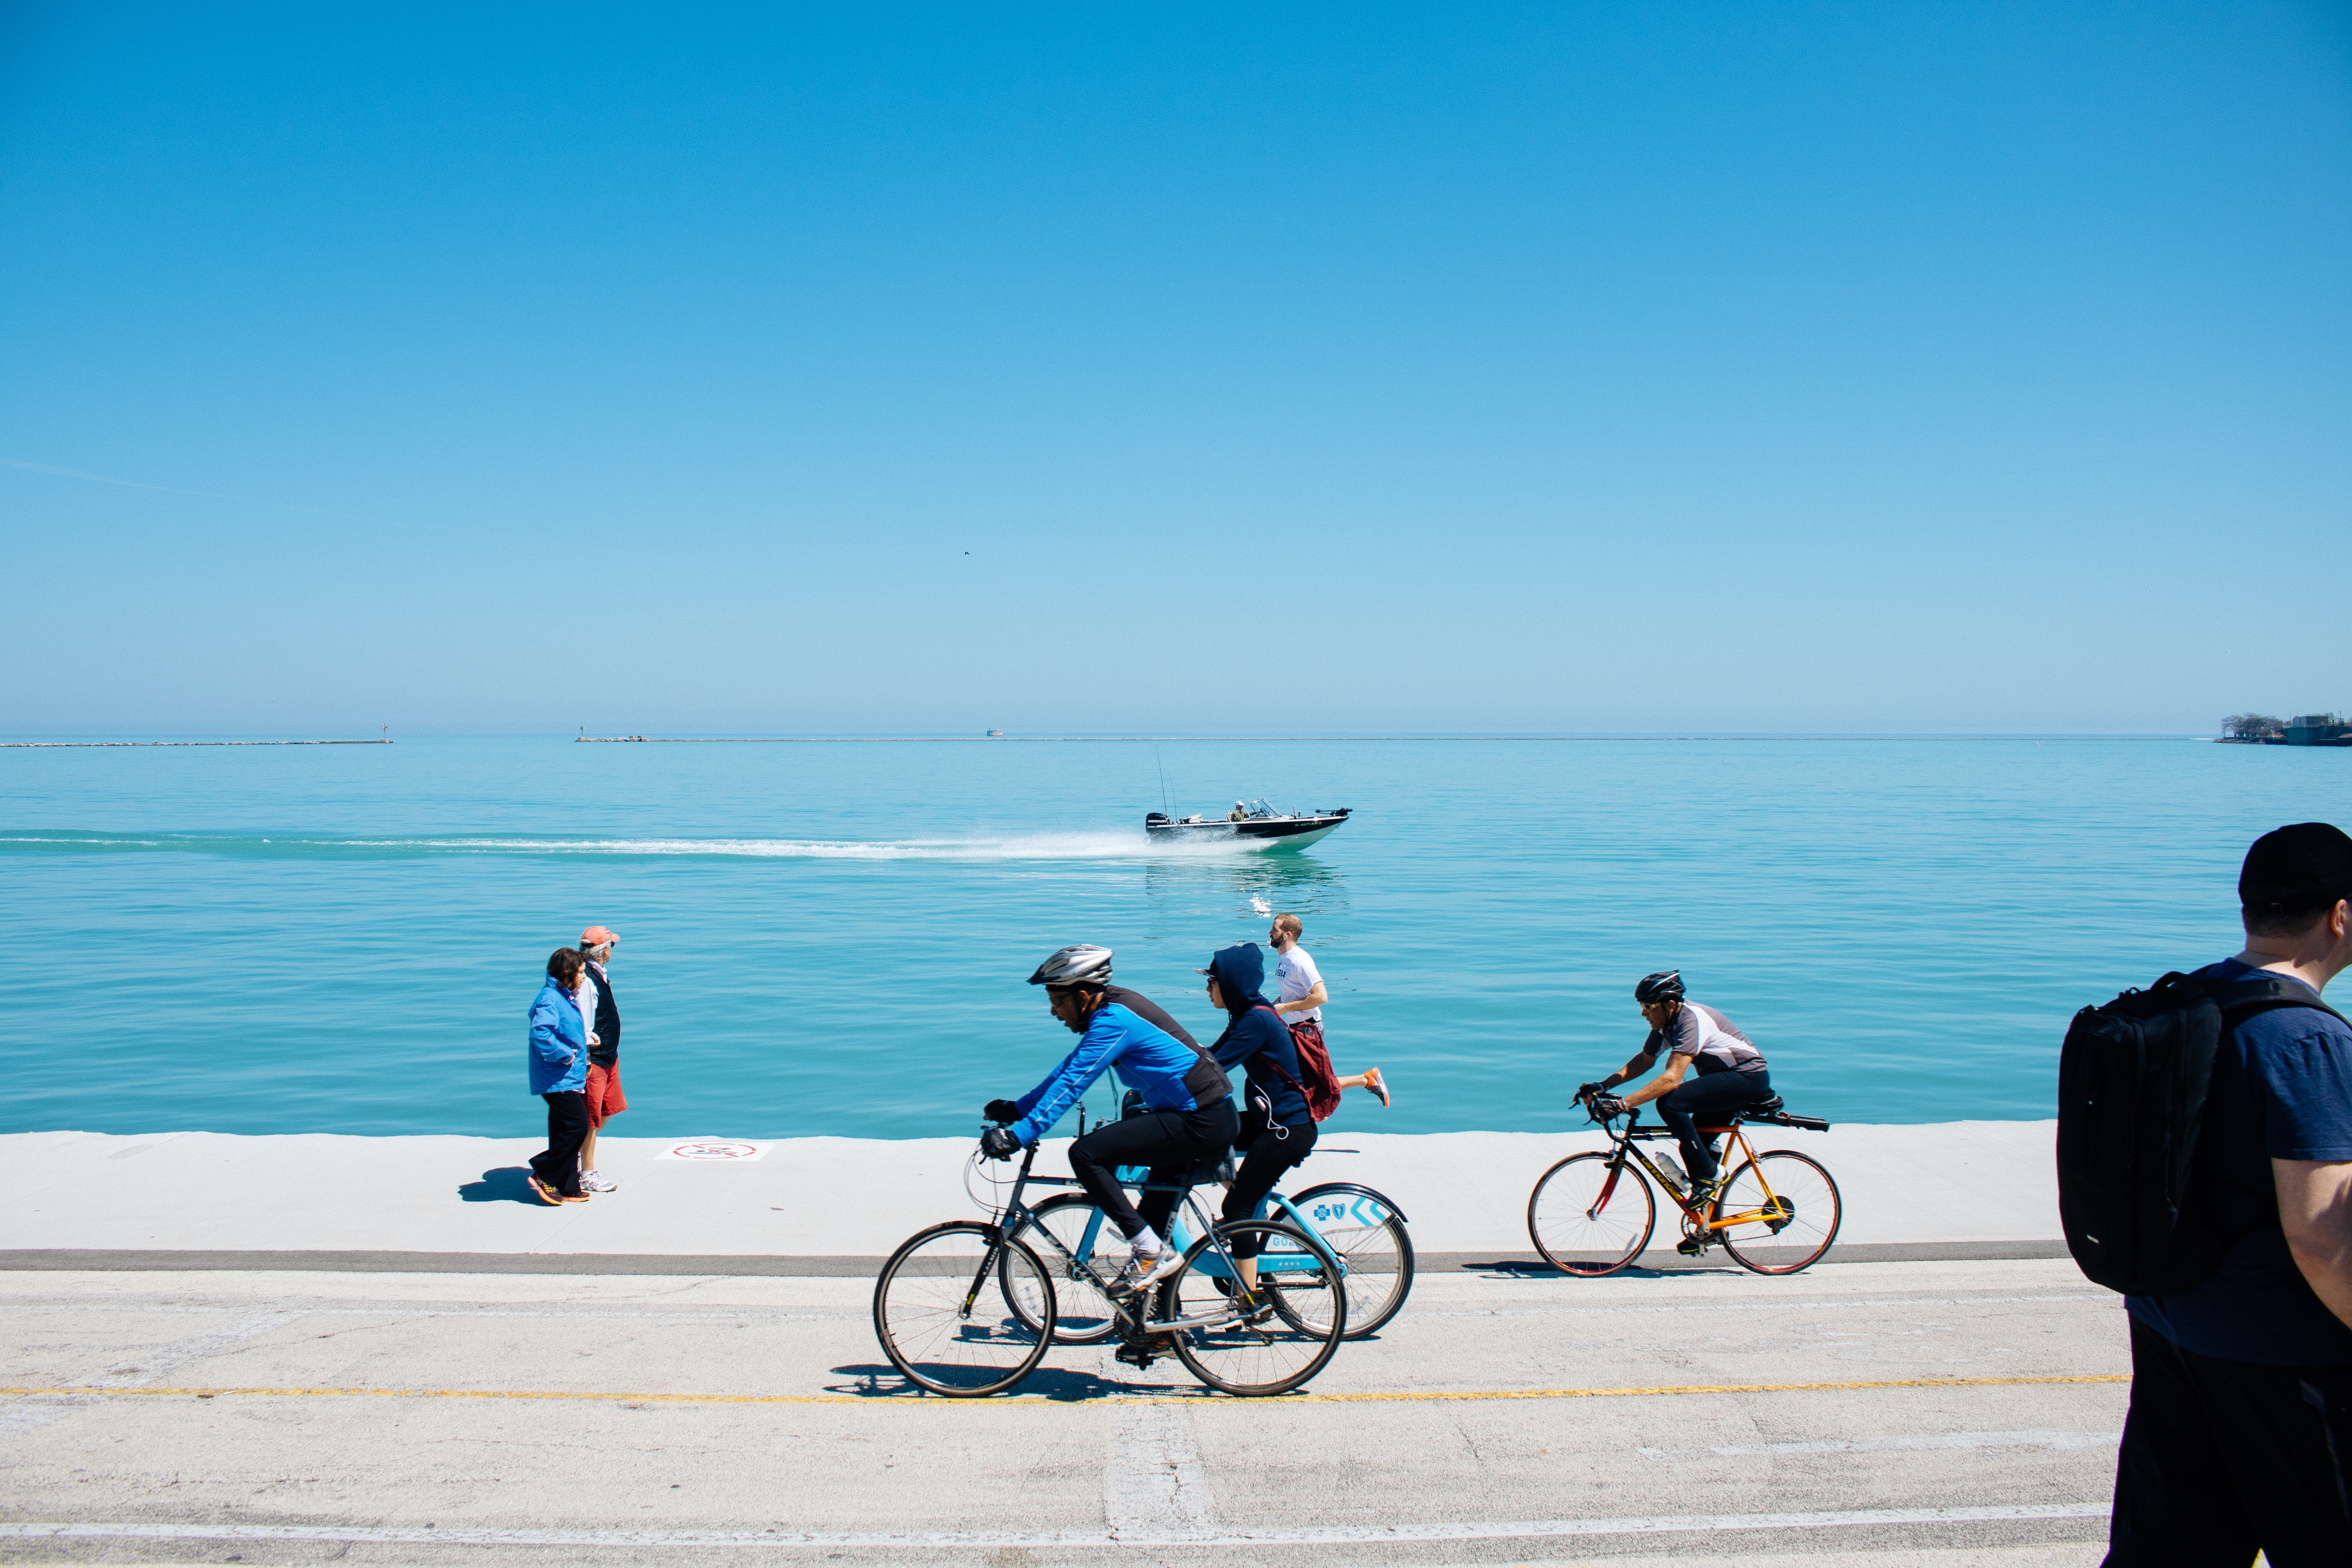
beach, sea, coast, bicycle, vacation, vehicle, blue, sports equipment, cycling, sports, endurance sports